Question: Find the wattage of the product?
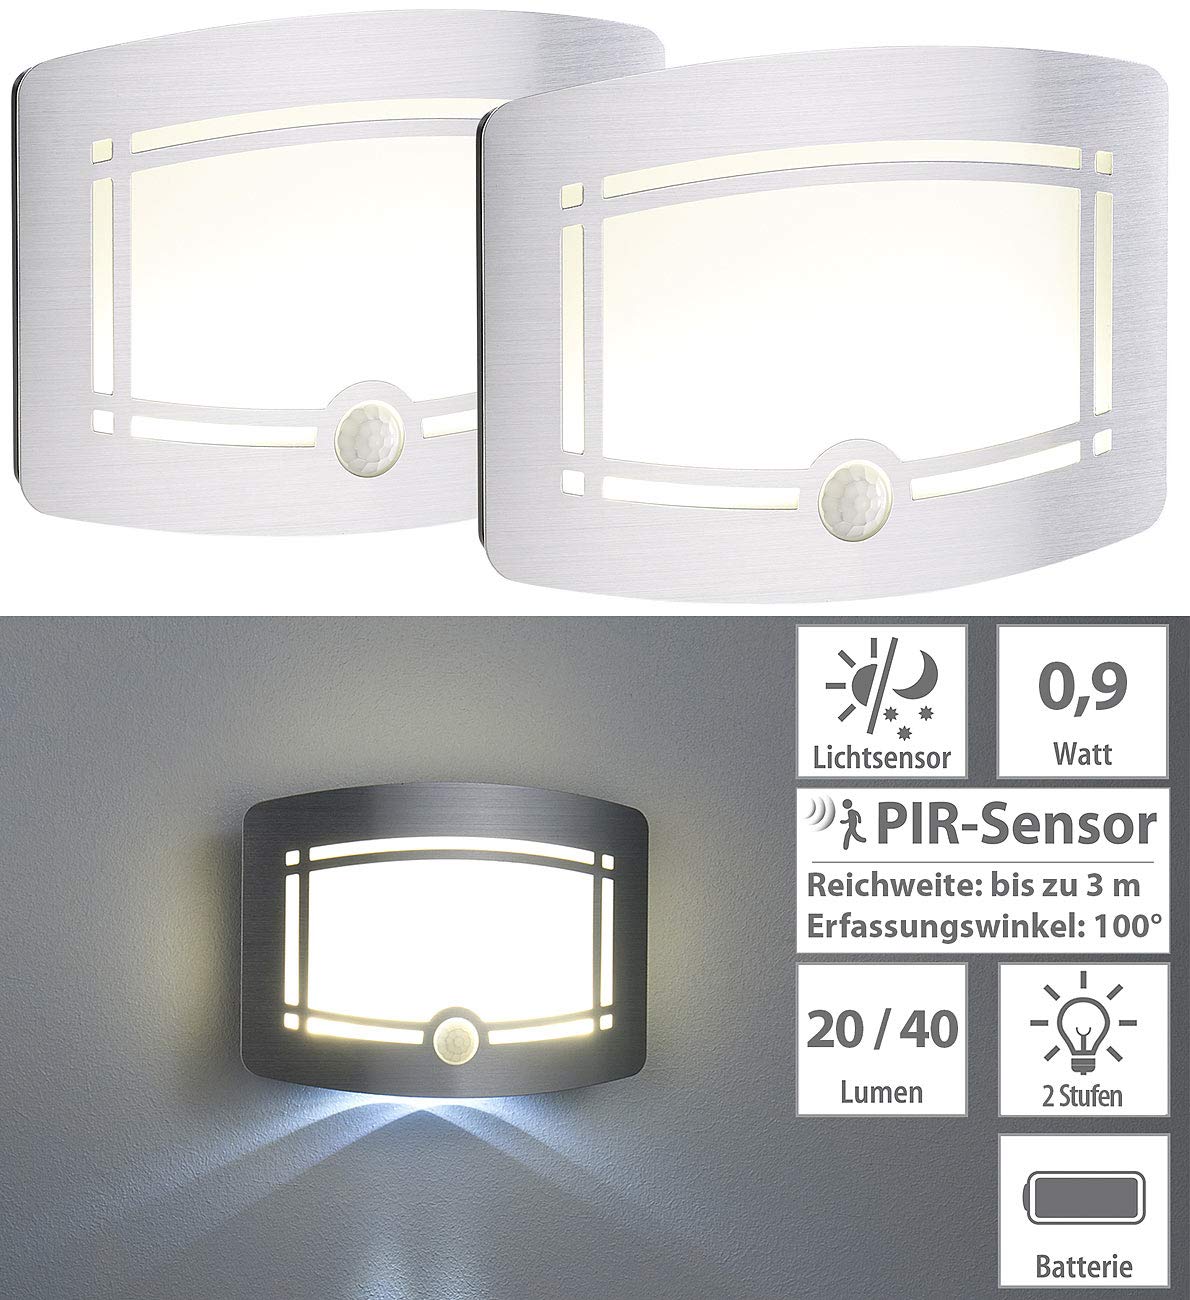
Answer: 0.9 watt